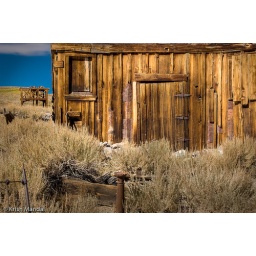
Side of a house in the field